La leyenda del Charro Negro

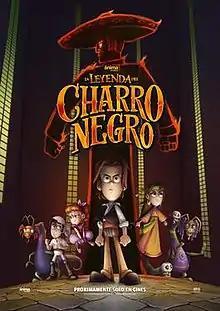
Theatrical release poster

Legend Quest: The Legend of the Black Charro (released in Latin America as La Leyenda del Charro Negro) is a 2018 Mexican 2D animated action-horror-comedy film, produced by Ánima Estudios.